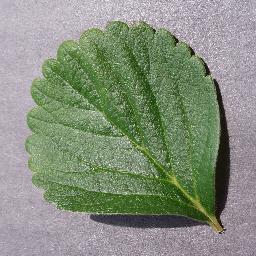
Label: Strawberry___healthy